Answer in natural language. Which object is closer to the camera taking this photo, brown cardboard box or Doorframe? Choose between the following options: Doorframe or brown cardboard box
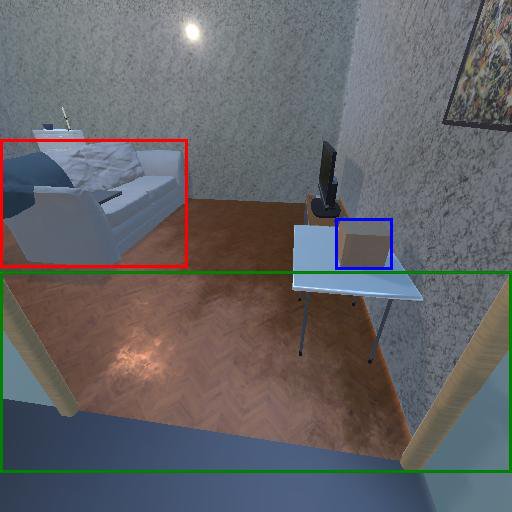
<answer>brown cardboard box</answer>